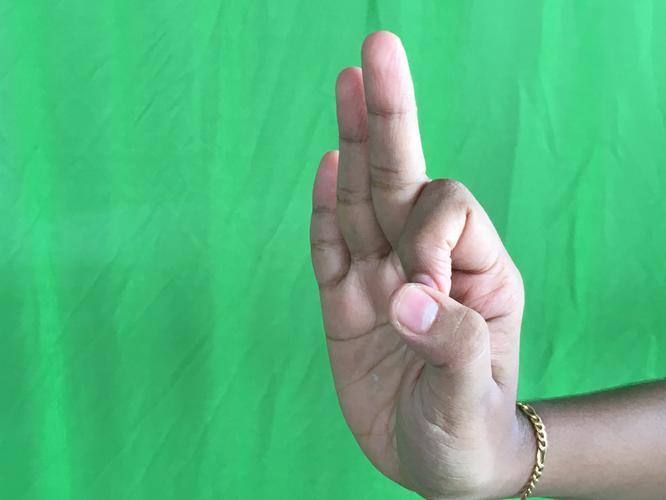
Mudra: Aralam
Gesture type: single_hand